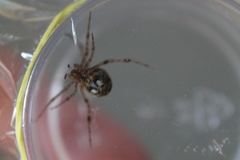
Species: Parasteatoda_tepidariorum